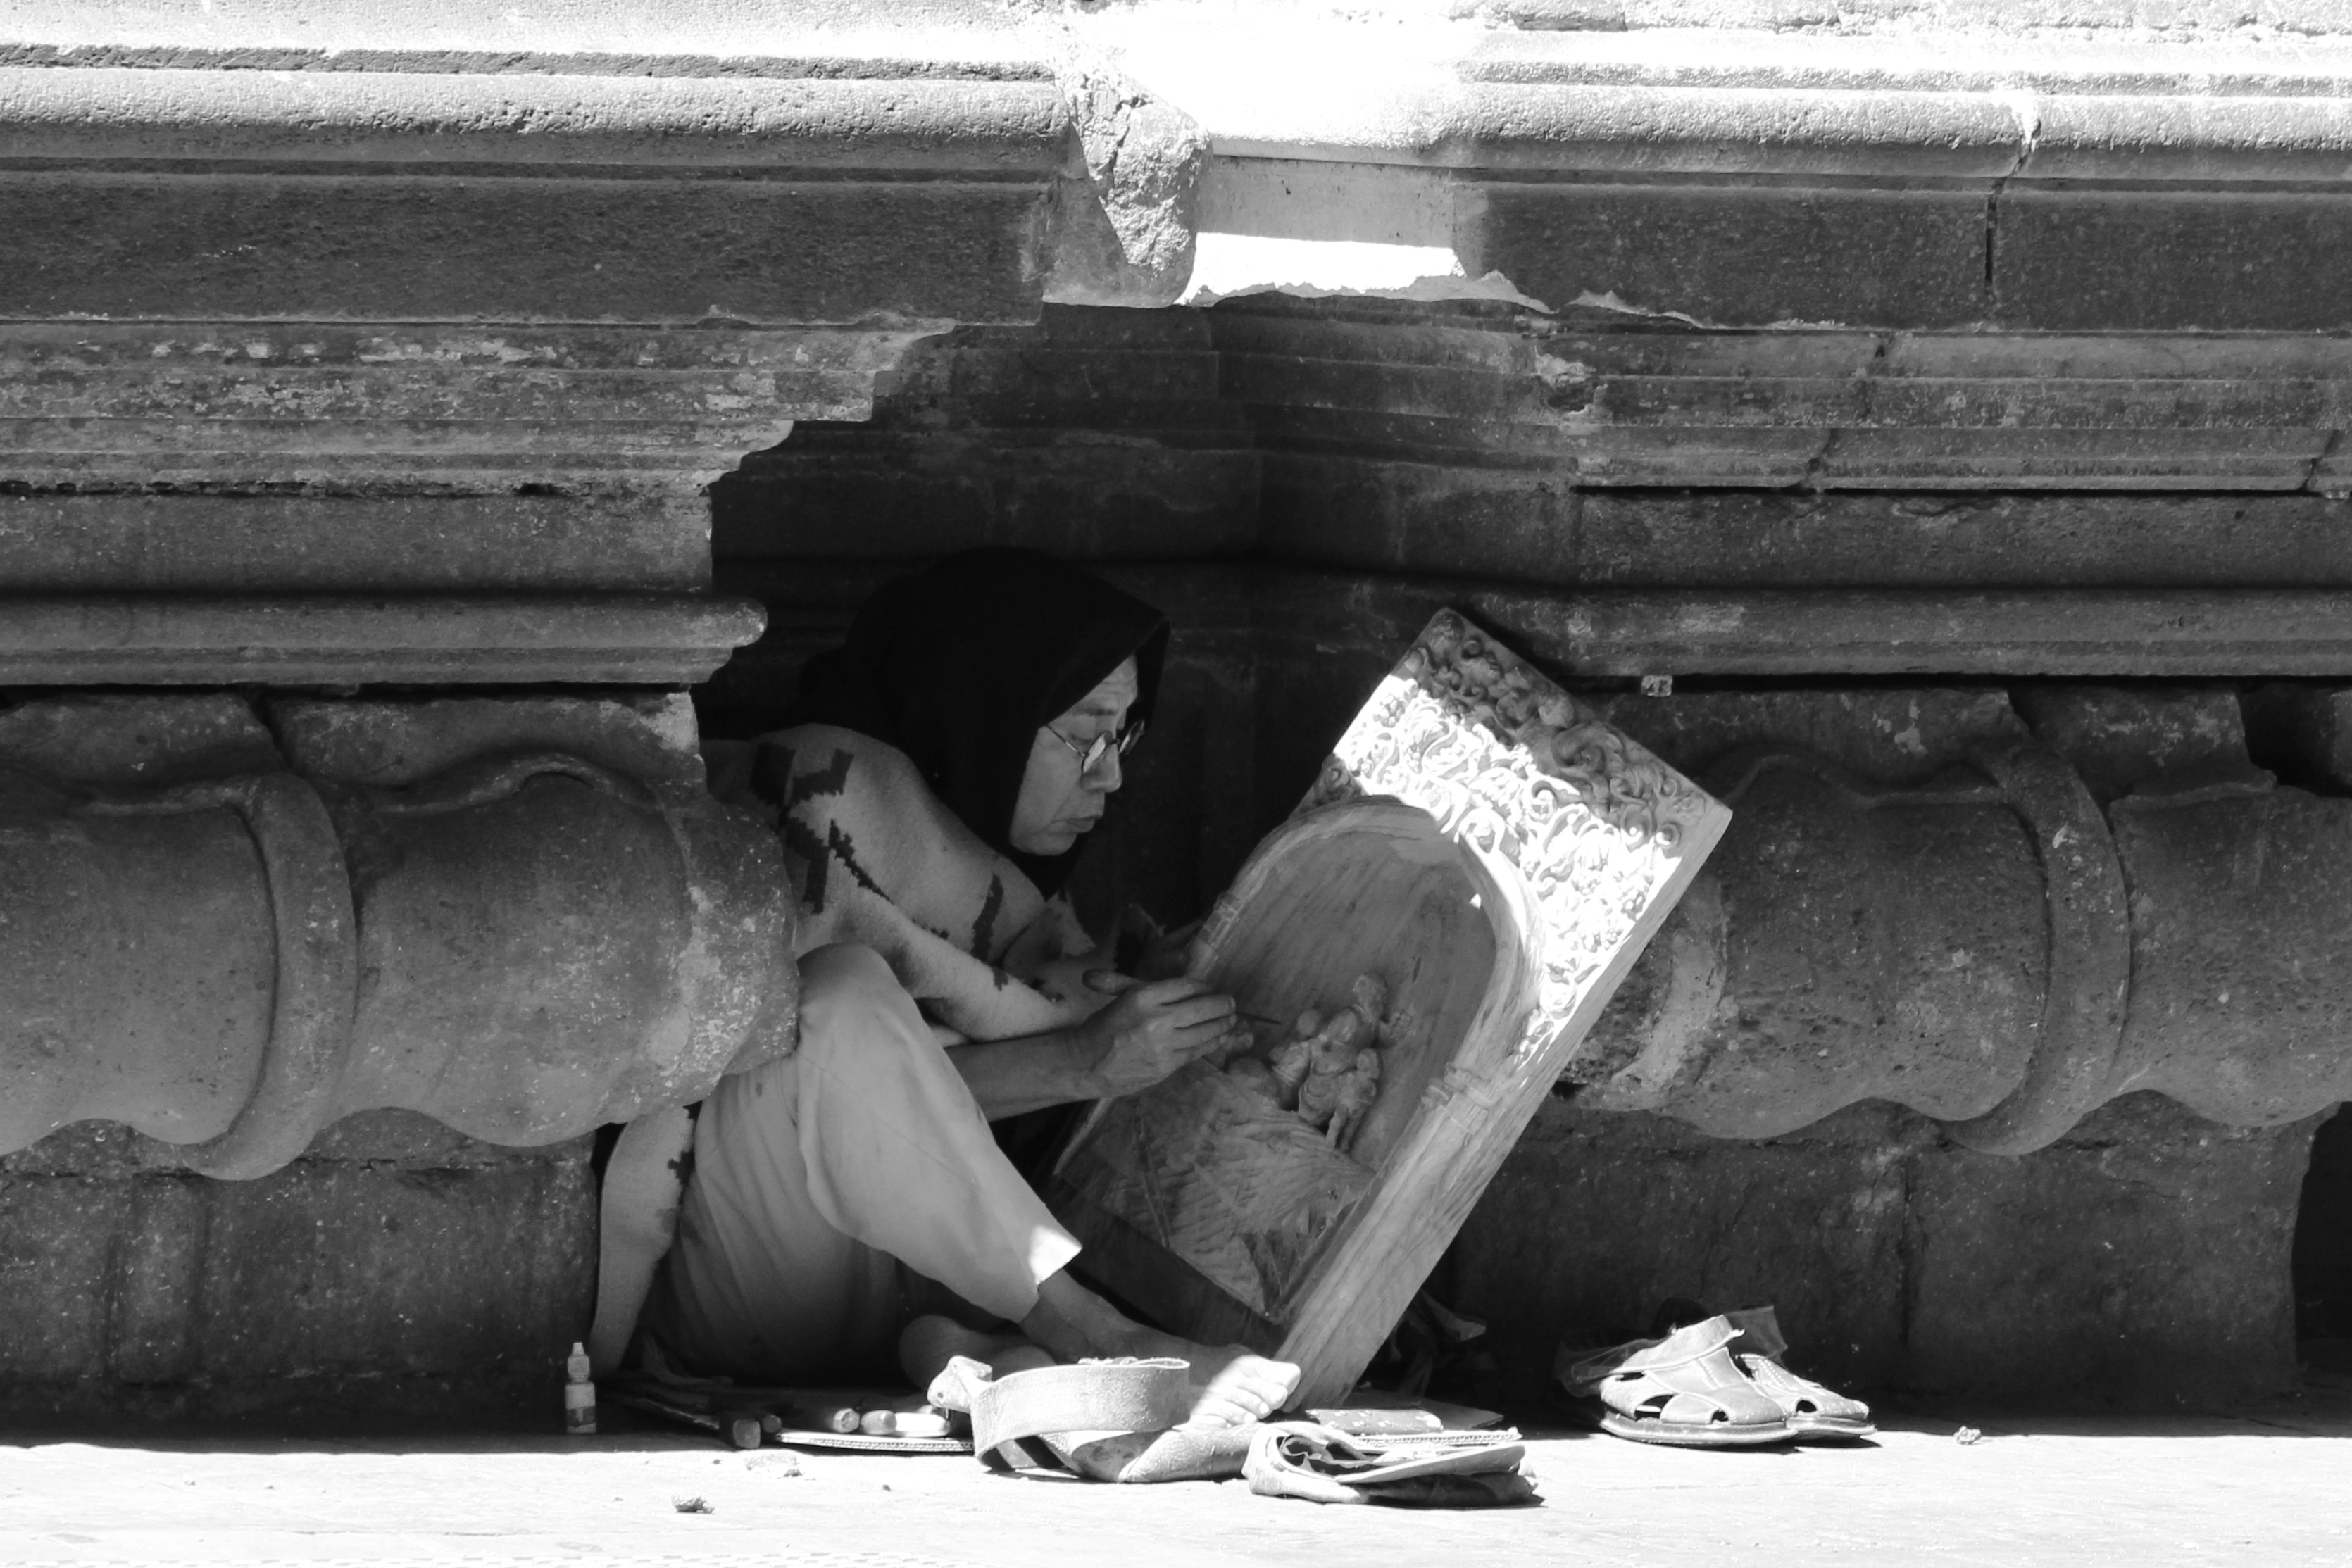
artist, sculpture, photograph, white, black, black and white, automotive tire, grey, style, monochrome, monochrome photography, Tints and shades, snapshot, wood, road, art, human leg, concrete, sitting, rock, stock photography, street, automotive wheel system, still life photography, brick, cement, shadow, child